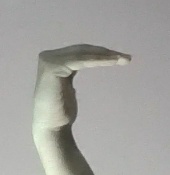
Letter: haa